WizKids

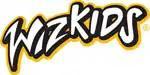
Former WizKids logo

WizKids was founded in 2000 by Jordan Weisman, previously of FASA, to publish Mage Knight. Mage Knight was the first collectible miniatures game. Early employees joining Jordan in this endeavor were his wife Dawne, who led the company's graphic design; his father Mort, who ran international sales; his brother-in-law Ray Wehrs, who ran domestic sales; and Jenny (Trisko) Berg, previously of Bungie, who was in charge of marketing.